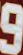
Number: 9